Windsor Bridge (New South Wales)

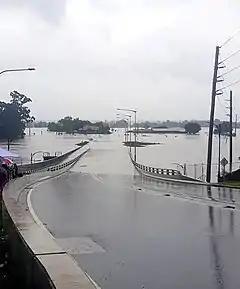
Windsor Bridge submerged in Western Sydney

In March 2021, the bridge was submerged along with other areas, during the 2021 eastern Australia floods.